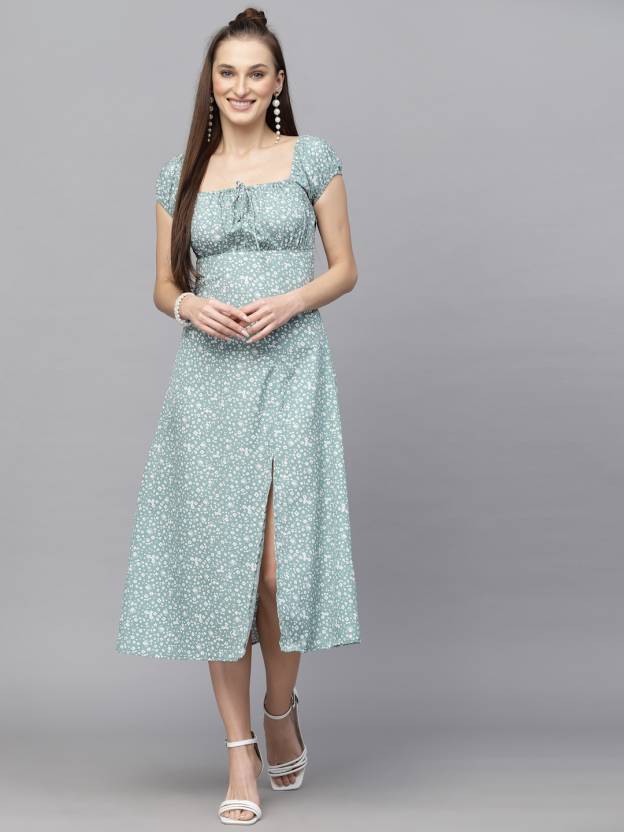
Product: Women A-line Light Green Dress
Price: ₹399
Colors: Light Green
Pattern: Printed
Description: Aayu women A-line crepe fabric, square neck, floral print, midi length & short sleeves light green dresses..